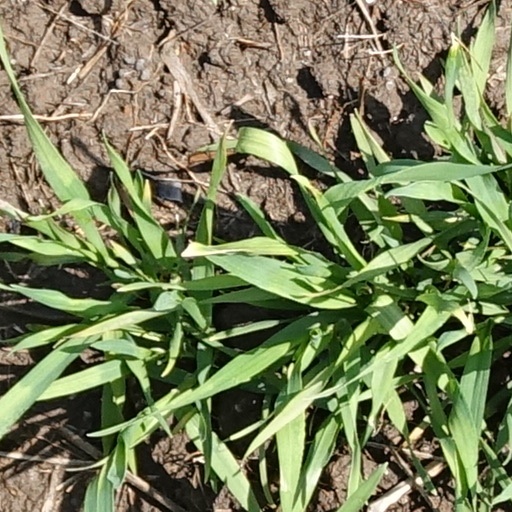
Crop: wheat